List of military decorations

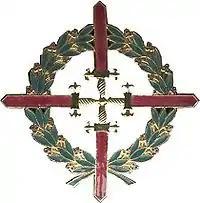
Cruz laureada de San Fernando

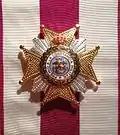
Royal and Military Order of Saint Hermenegild

Reference: Segunda República (1931–1939)